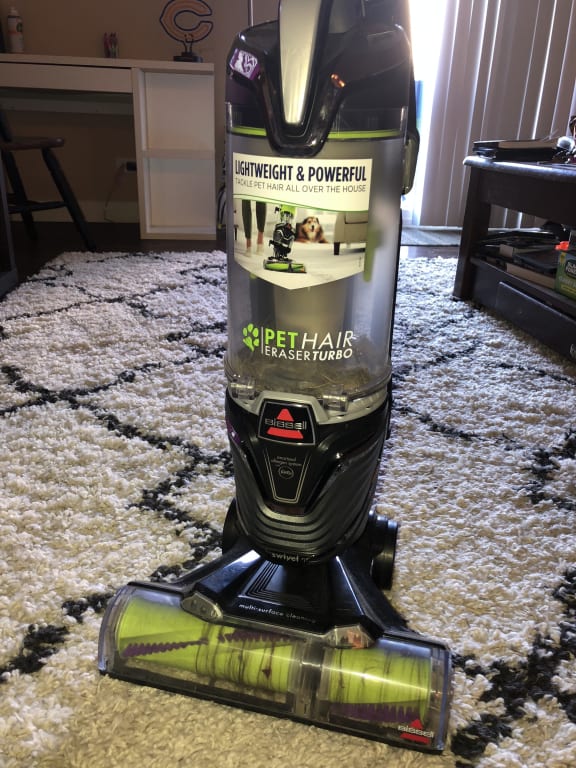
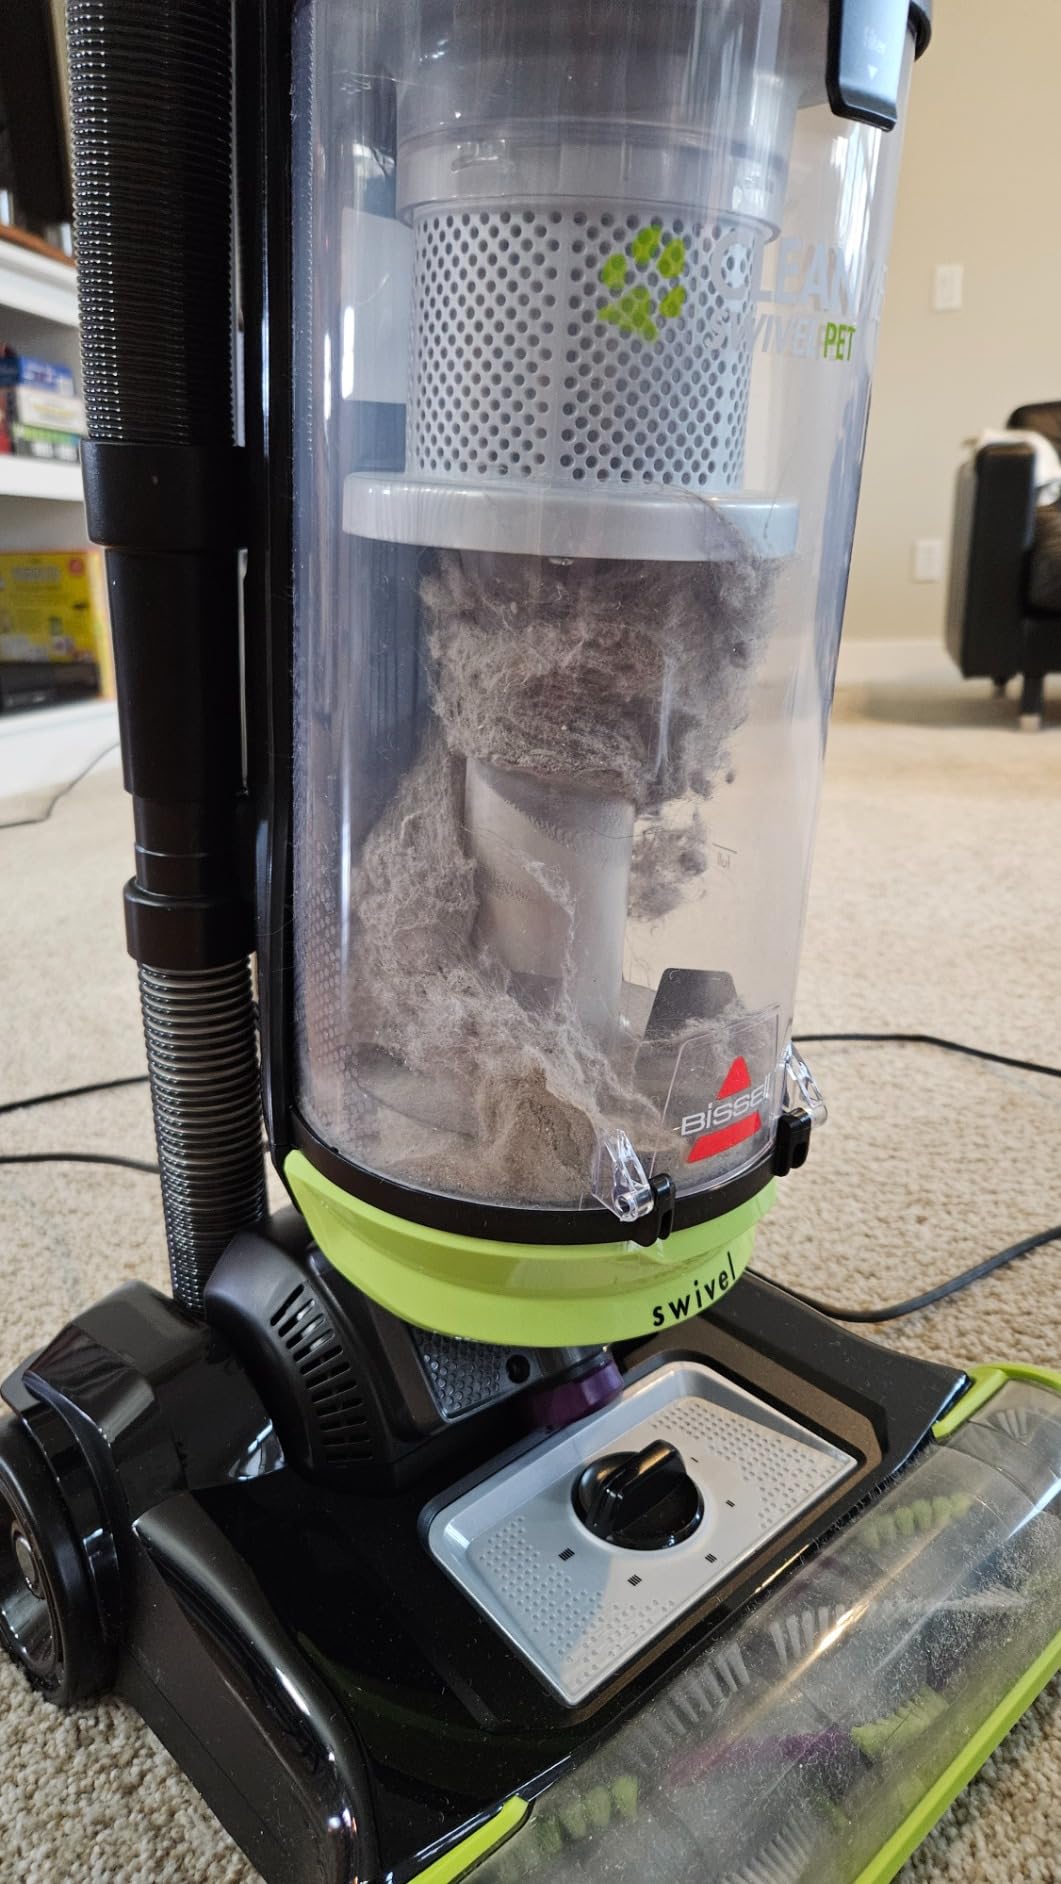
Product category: items_vacuum
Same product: no